Albert Francis Hegenberger

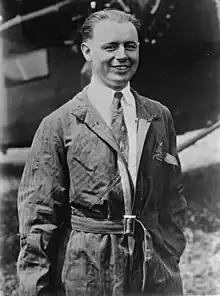
Hegenberger in 1935

Albert Francis Hegenberger (September 30, 1895 – August 31, 1983) was a major general in the United States Air Force and a pioneering aviator who set a flight distance record with Lester J. Maitland, completing the first transpacific flight to Hawaii in 1927 as navigator of the "Bird of Paradise". Hegenberger was an aeronautical engineer of note, earning both the Mackay Trophy (1927) and Collier Trophy (1934) for achievement. Hegenberger also invented the non-directional beacon, adopted for both military and civil use.